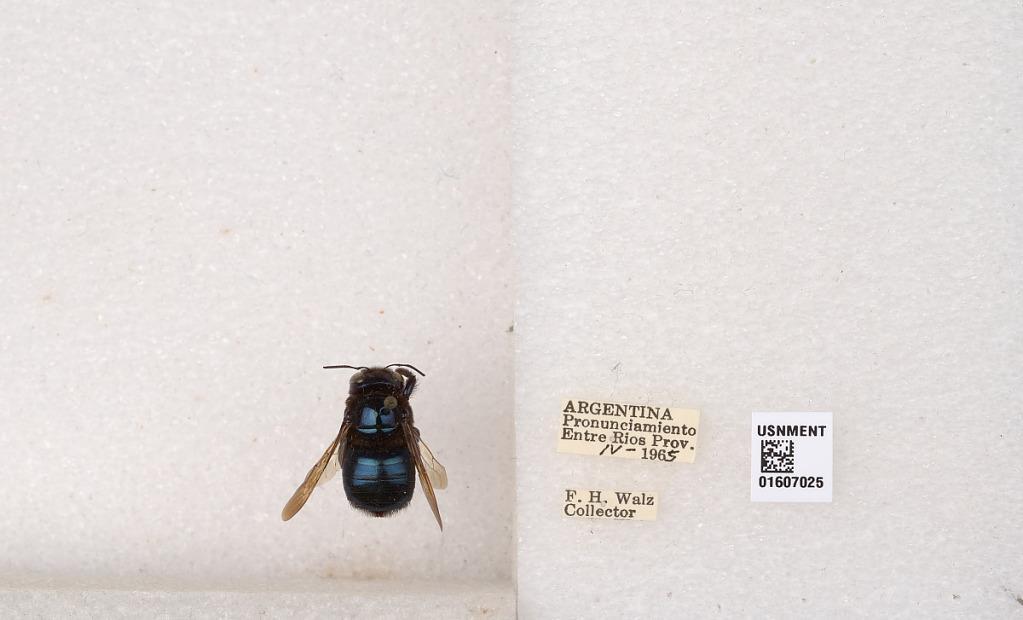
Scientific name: Xylocopa (Schonnherria) splendidula Lepeletier
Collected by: F. Walz
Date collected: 1965-4-1
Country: Argentina
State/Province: Entre Rios
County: Uruguay
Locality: Pronunciamiento